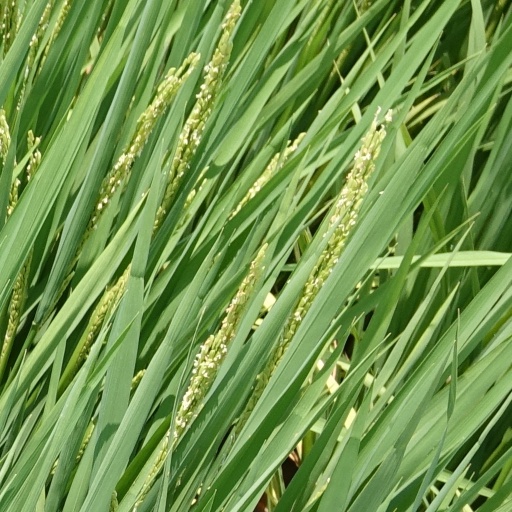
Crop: rice